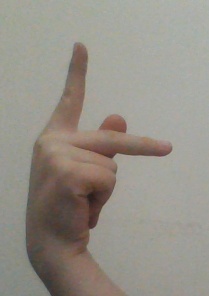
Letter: dha